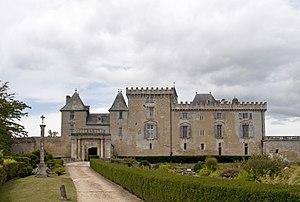
Cet article recense les monuments historiques de l'arrondissement de Libourne, dans le département de la Gironde, en France.
Le château de Vayres est situé dans la commune de Vayres, dans le département de la Gironde, en France, à environ 25 km du centre de Bordeaux. Cette forteresse du Moyen Âge est située sur les bords de la Dordogne qu'elle domine.